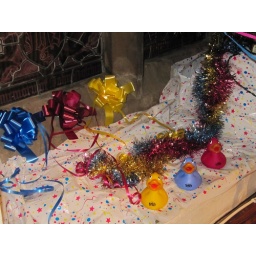
Sitting in the church window at Burgh Church with Burgh Brownies Centenary Christmas Tree